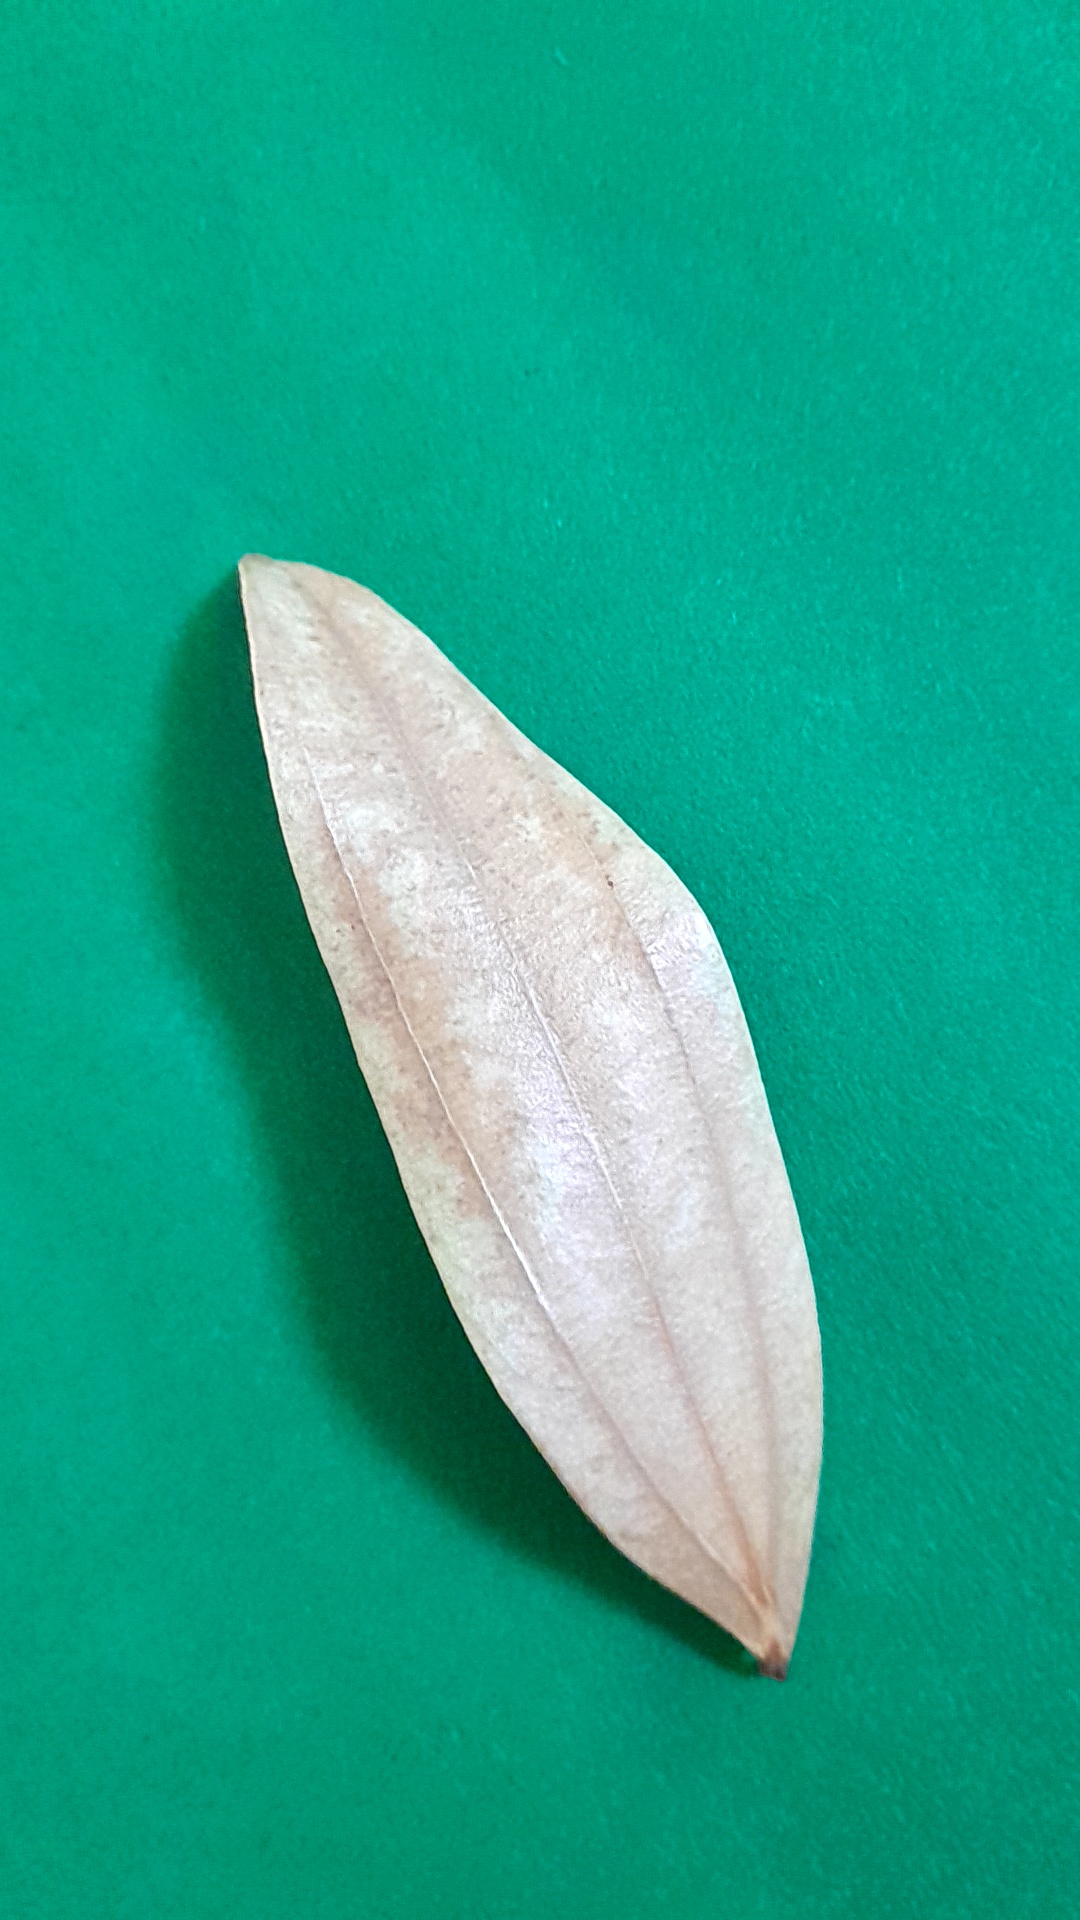
Label: Dry Leaf